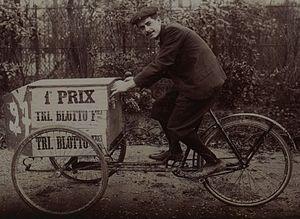
La course des porteurs de journaux est une course cycliste, disputée à Paris. Les porteurs de journaux sont surnommés les « roule-toujours ». Il existe aussi une course pédestre des « crieurs de journaux ».
Georges Lorgeou, né le 17 juillet 1883 à Paris et mort le 5 mai 1957 au Mans, est un cycliste français.
Un triporteur est un véhicule à trois roues destiné au transport des marchandises ou des personnes.